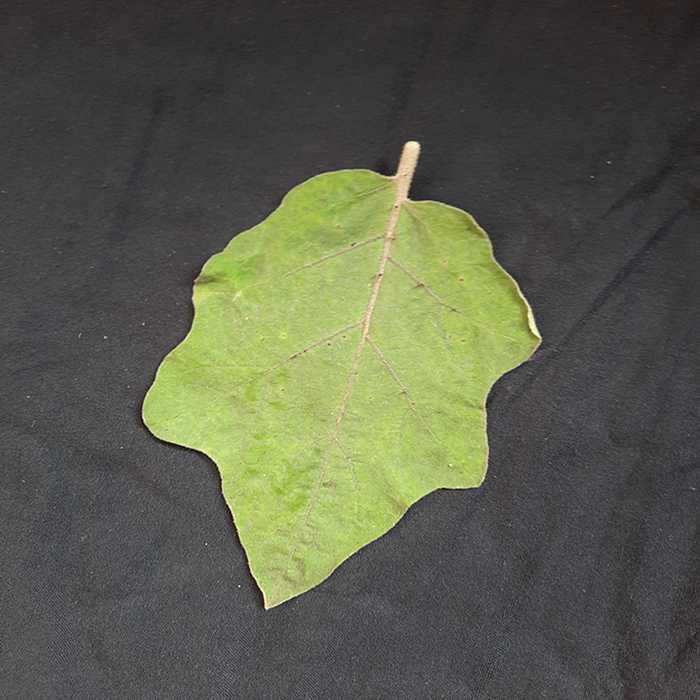
Plant: Eggplant
Label: Eggplant fresh leaf